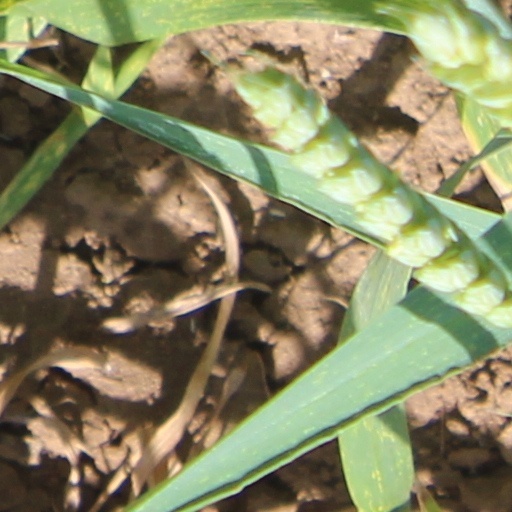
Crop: wheat